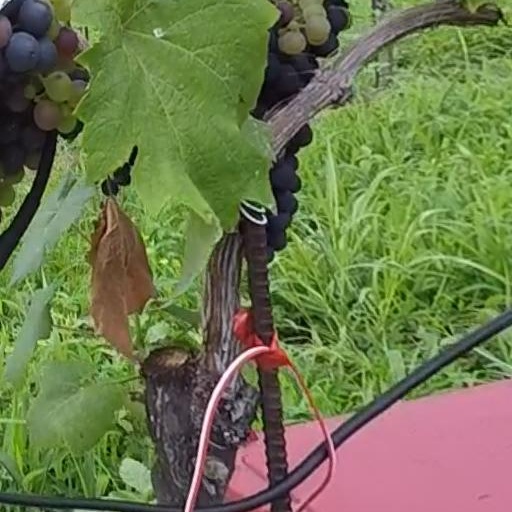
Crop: grape